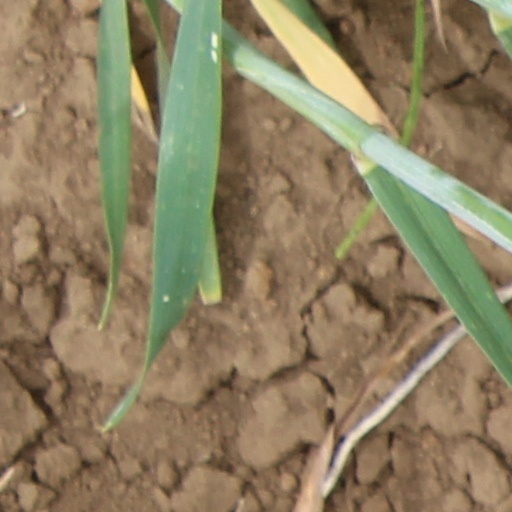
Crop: wheat